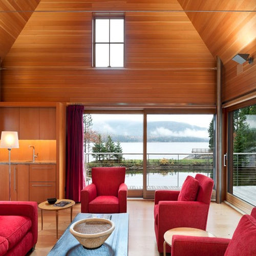
modern living room idea with a bar